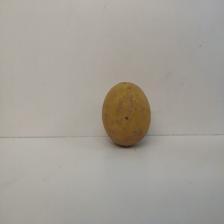
Size: Large